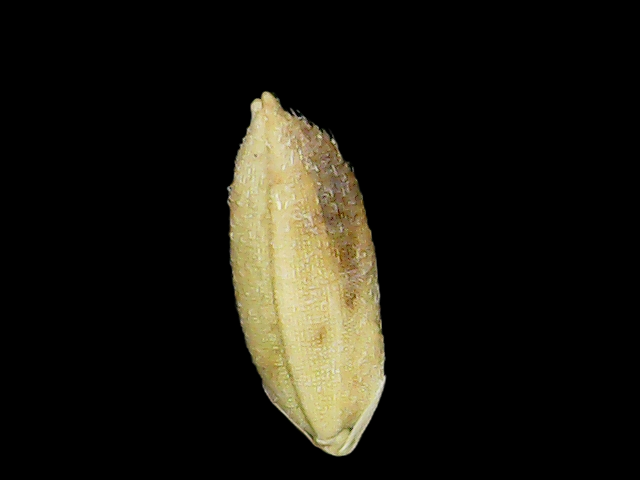
Rice variety: Bd51